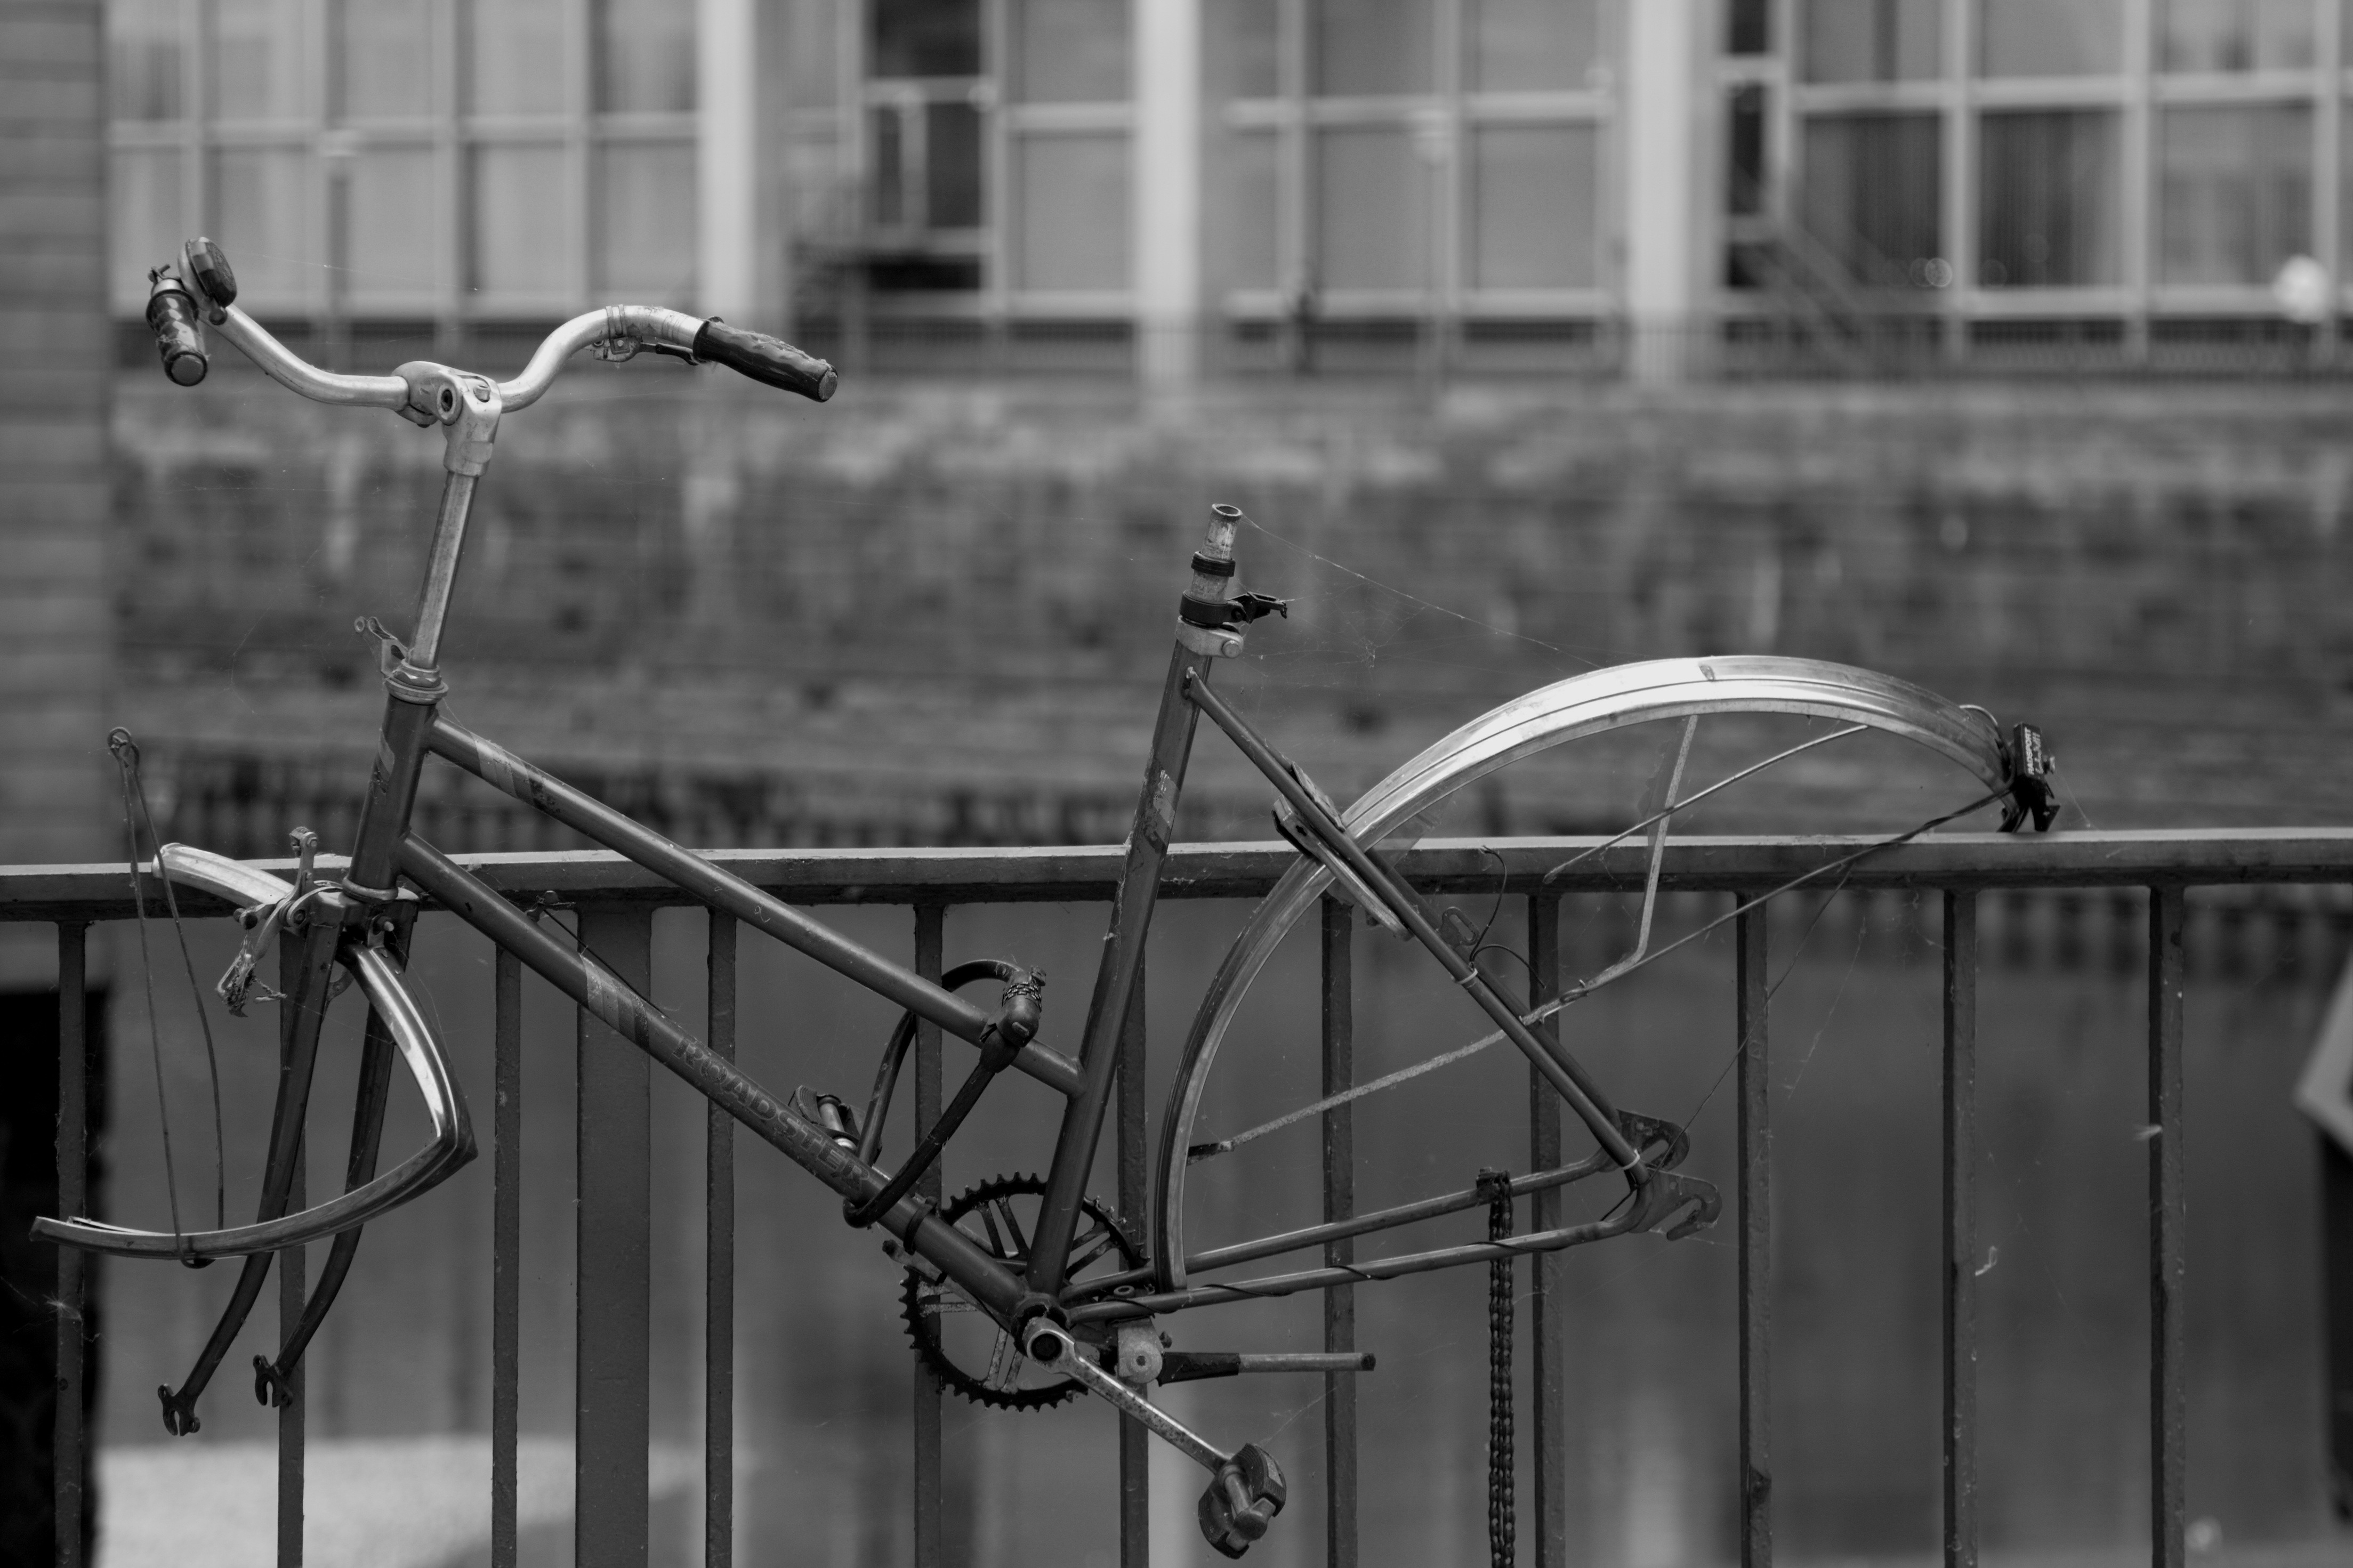
light, fence, black and white, road, white, street, photography, bike, street light, black, monochrome, lighting, iron, hamburg, theft, monochrome photography